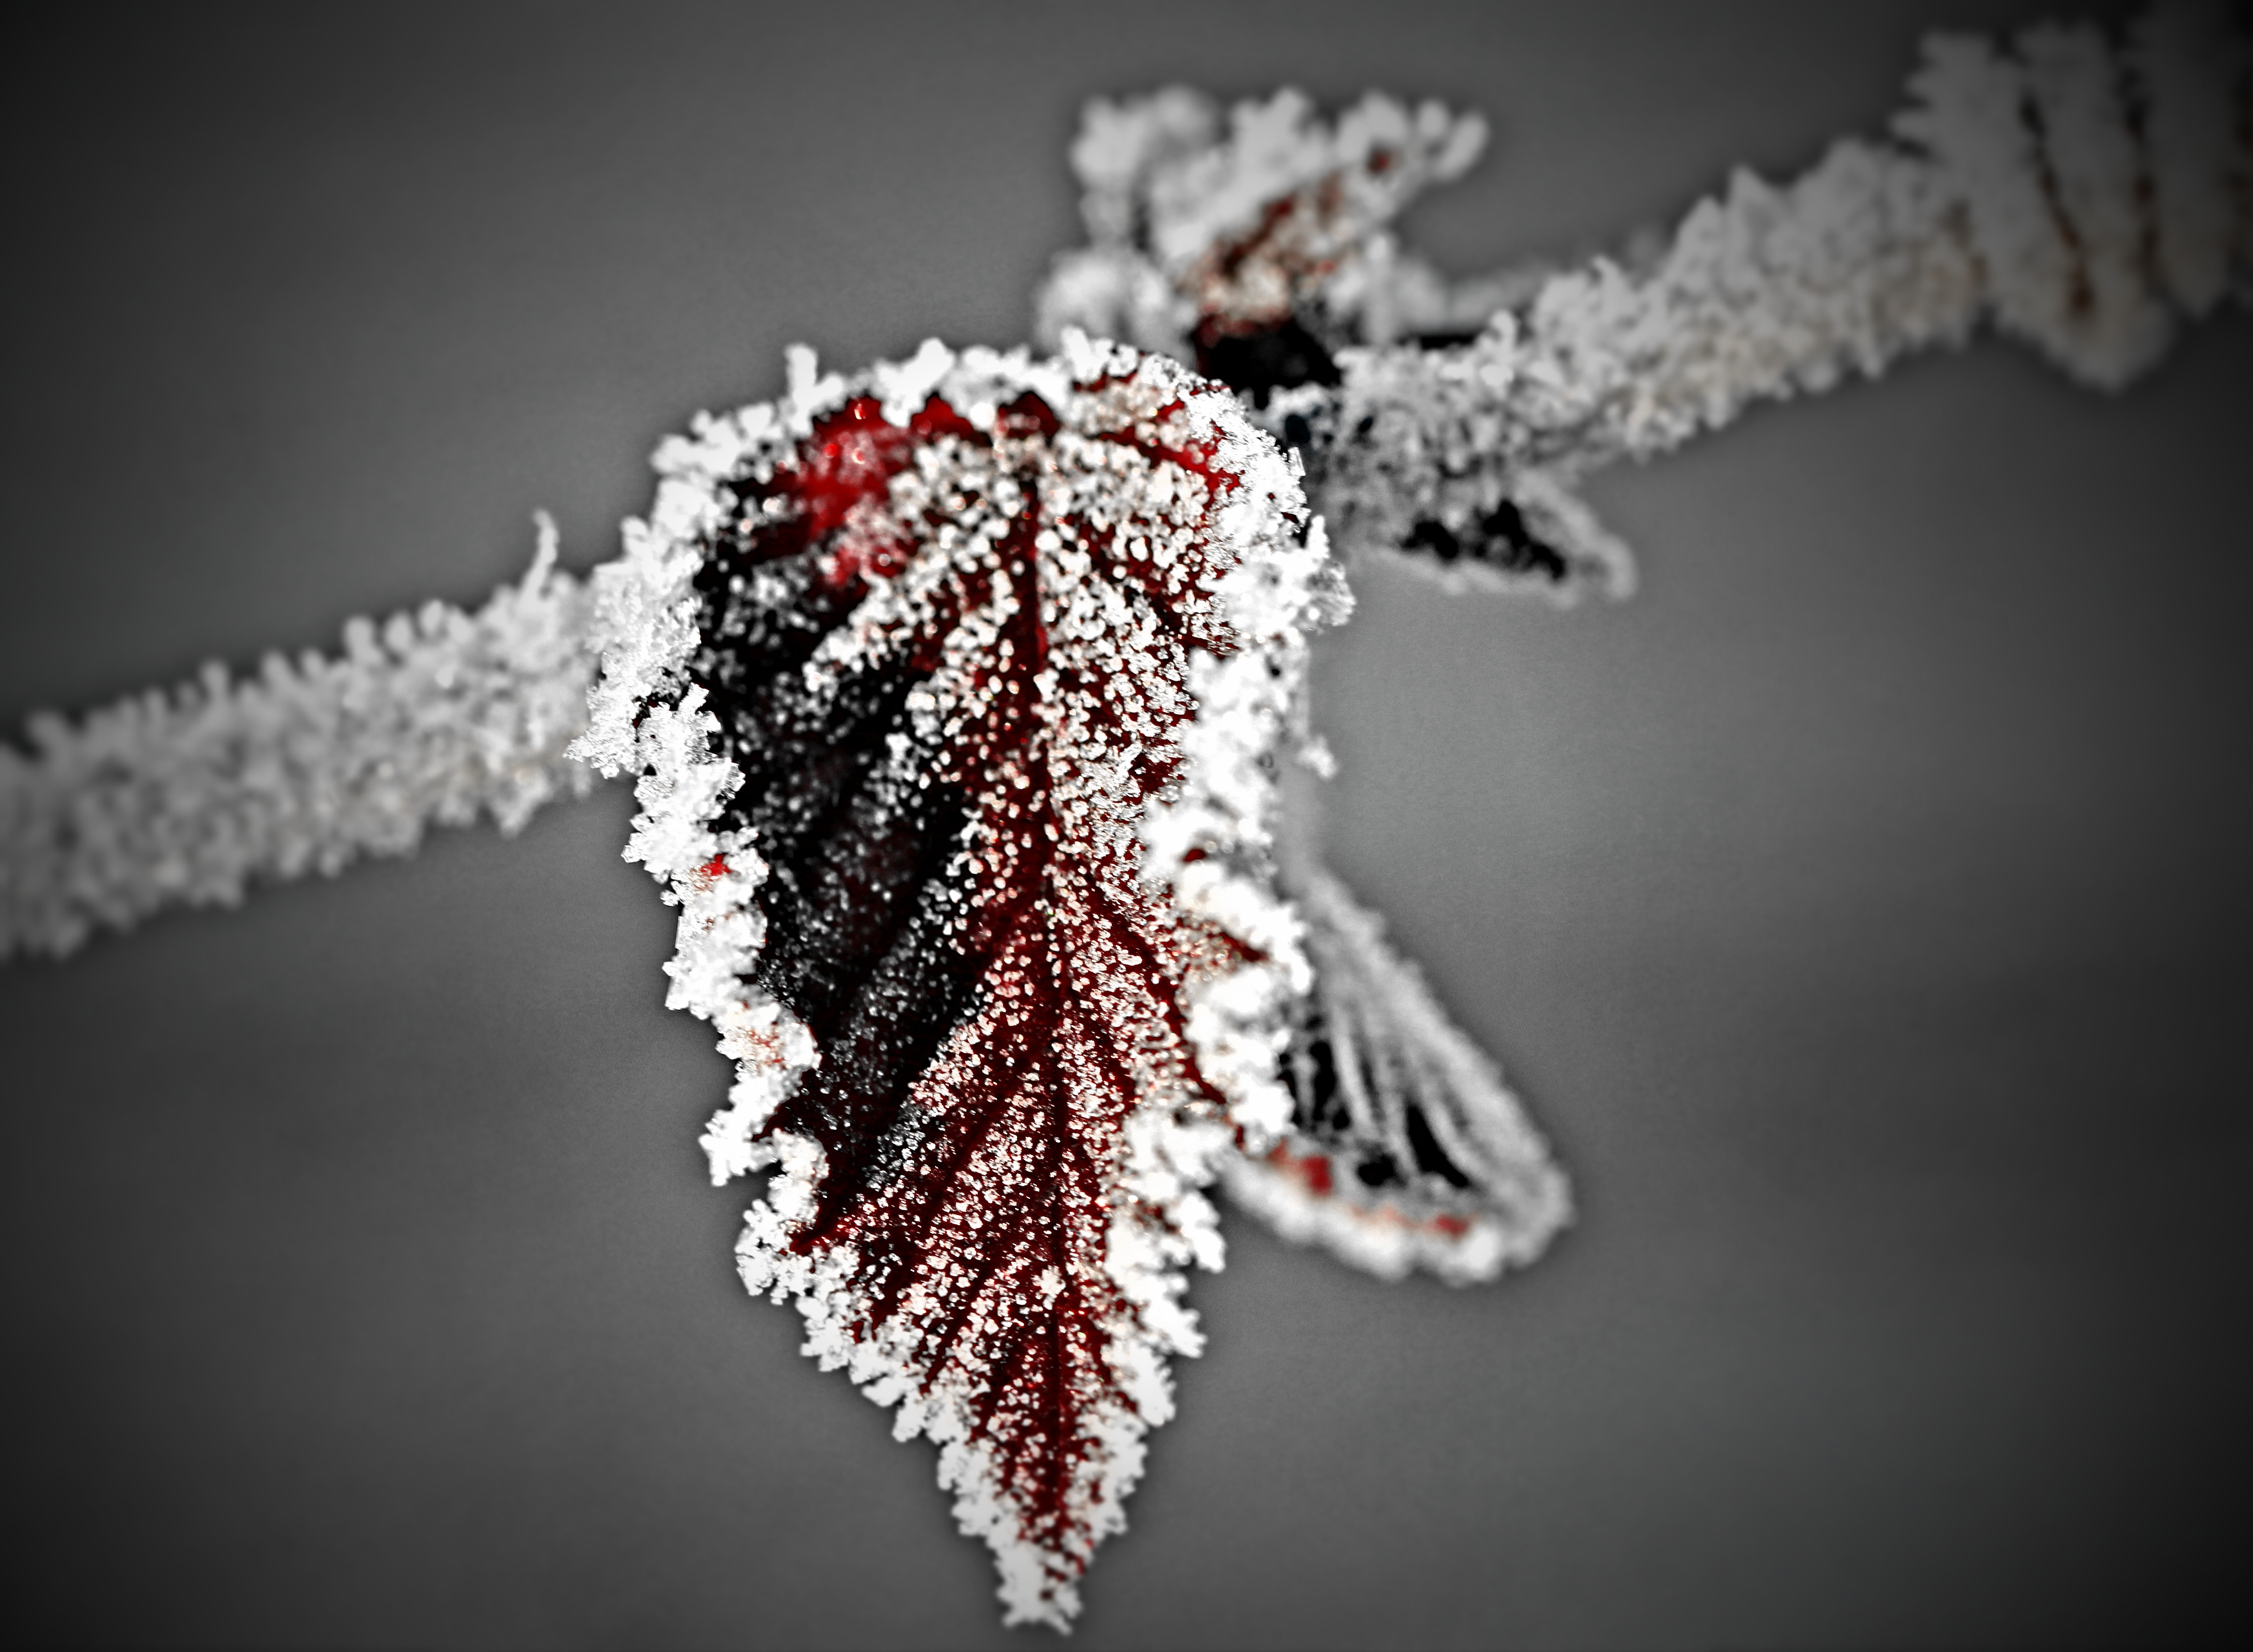
tree, branch, snow, cold, winter, white, leaf, flower, frost, ice, red, frozen, twig, close up, jewellery, macro photography, freezers, frozen leaf, ice crystals, fashion accessory